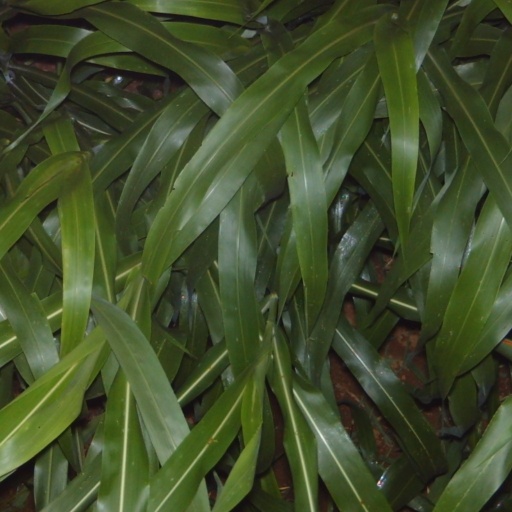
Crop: sorghum